Albiano

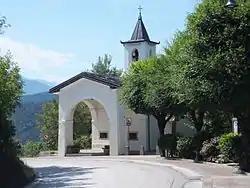
Sant'Antonio da Padova church

Albiano is a "comune" in the autonomous province of Trentino in north Italy.